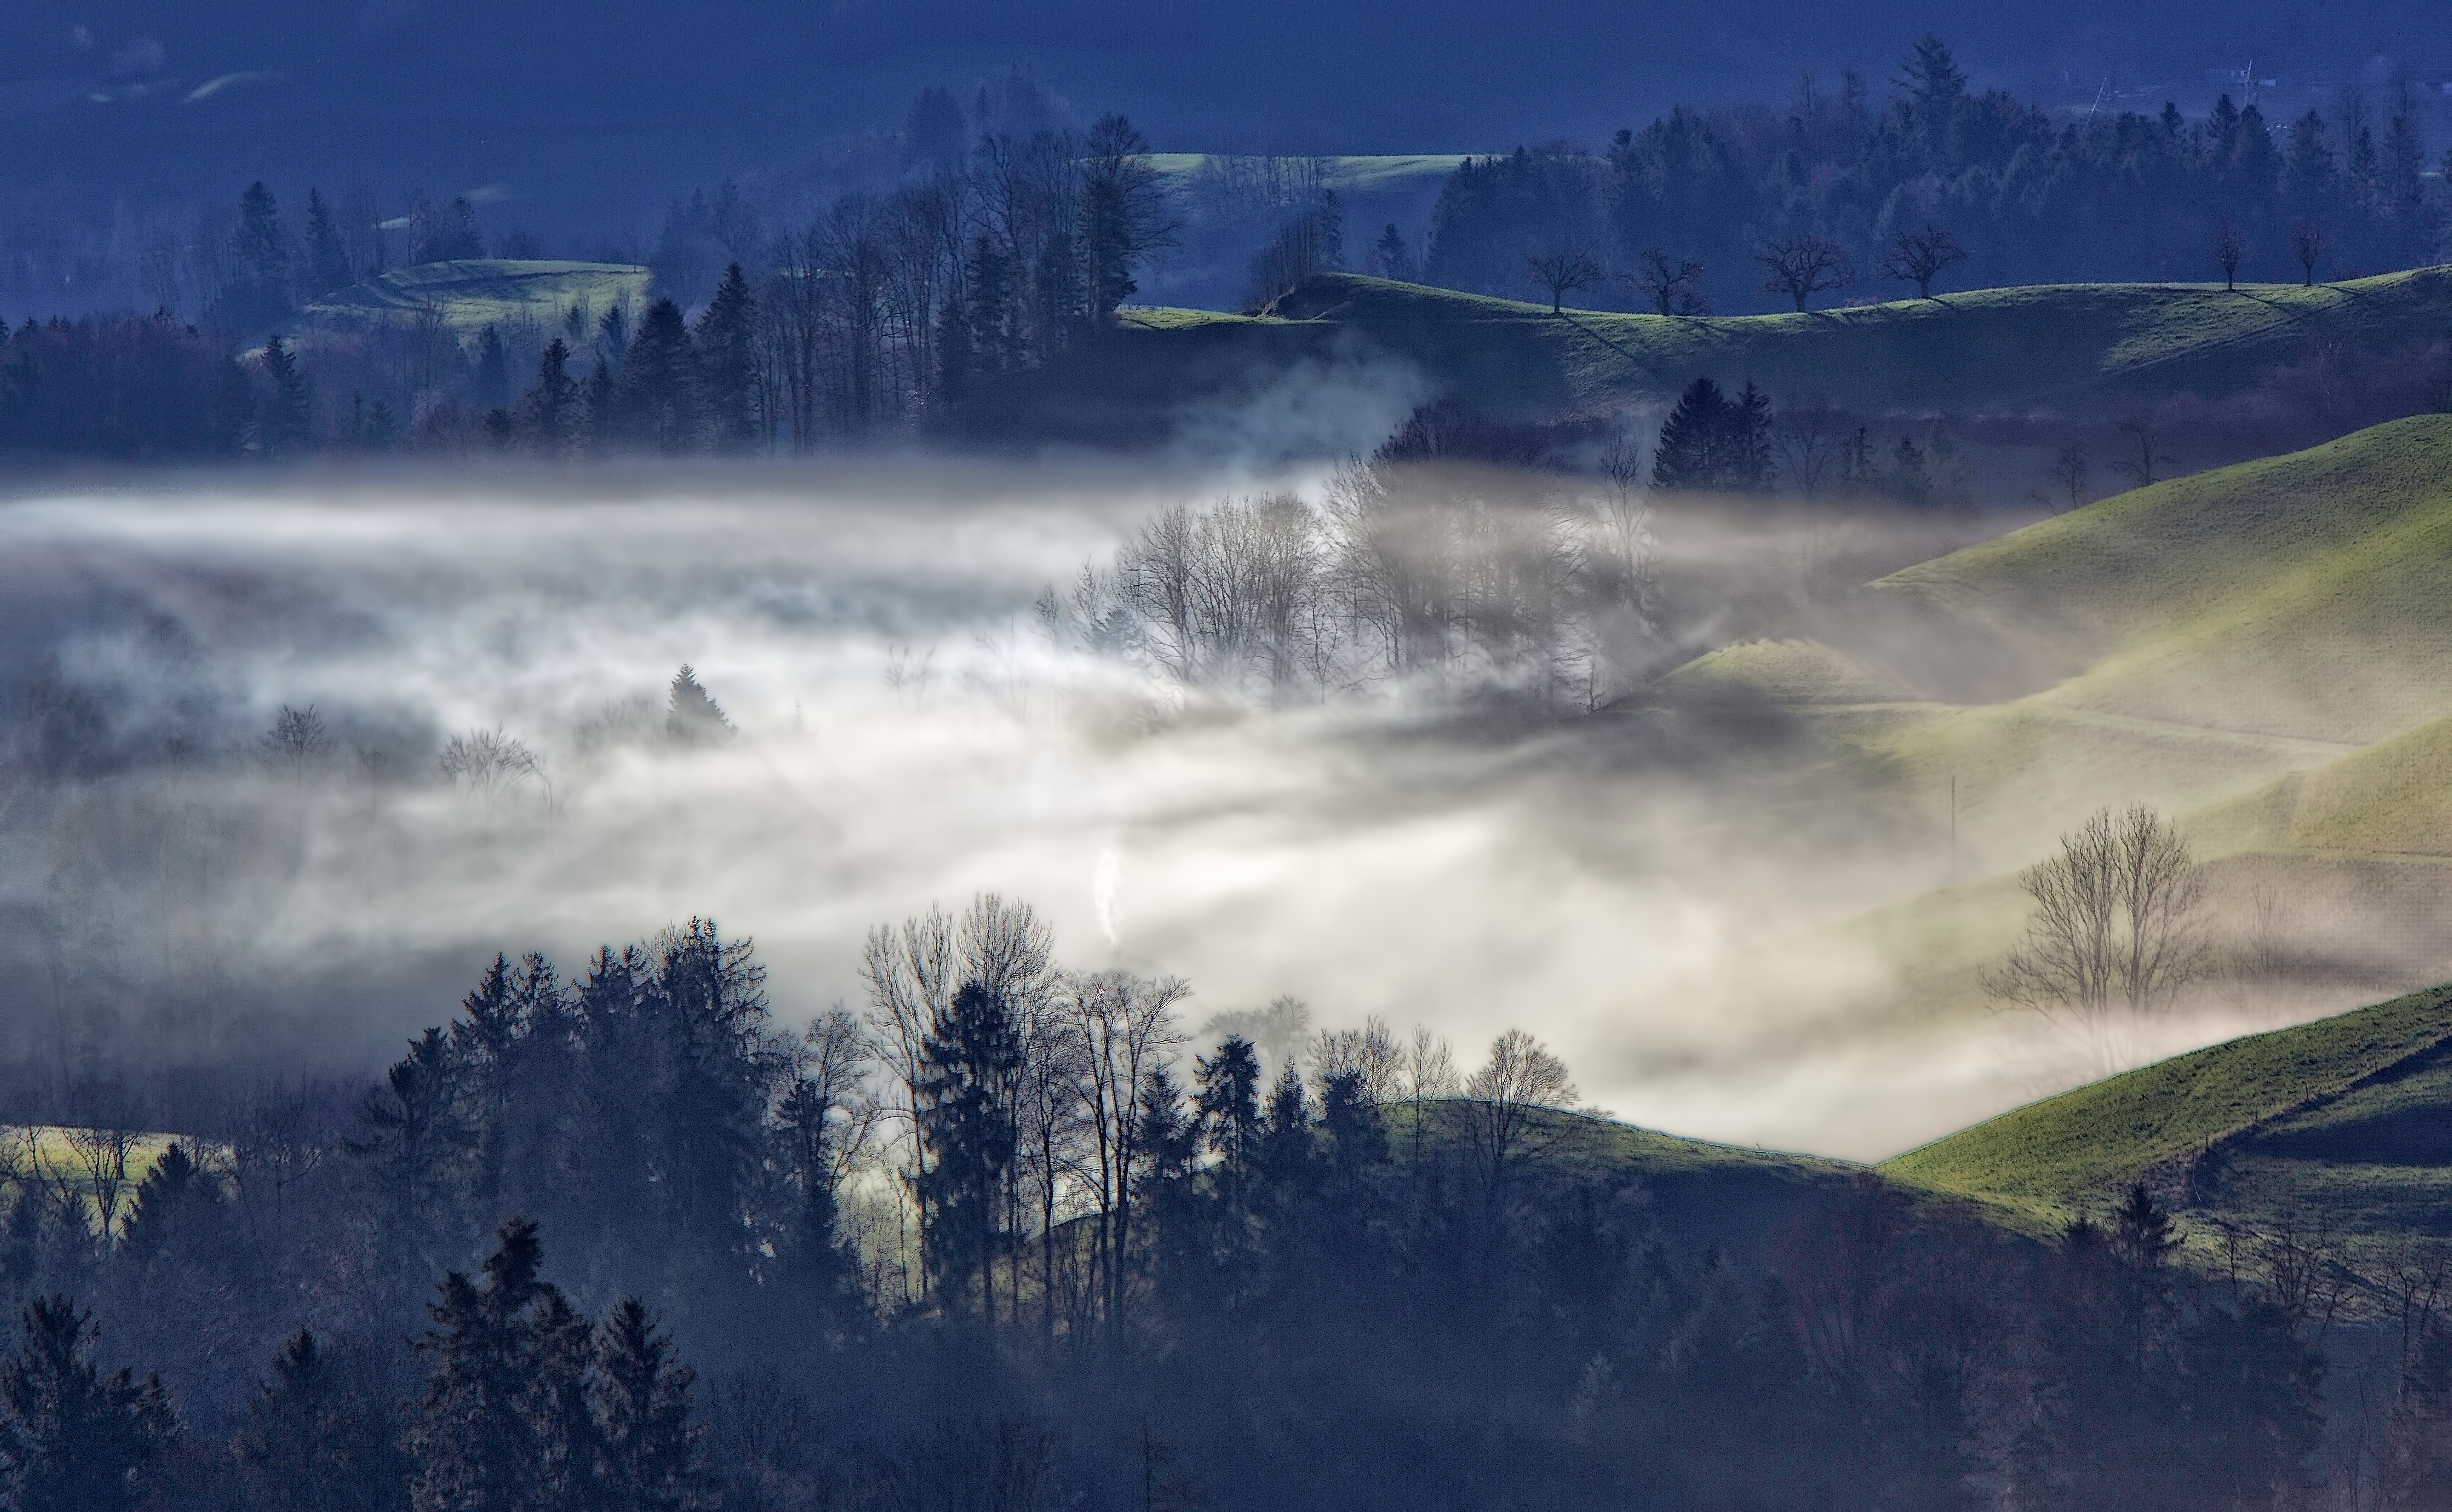
landscape, tree, nature, forest, wilderness, mountain, snow, winter, cloud, fog, sunrise, mist, sunlight, morning, hill, wave, lake, dawn, river, valley, mountain range, reflection, weather, alps, atmospheric phenomenon, mountainous landforms